History of Mexico

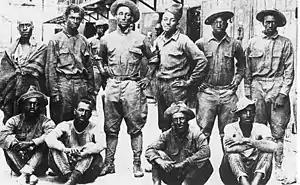
Buffalo Soldiers of the American 10th Cavalry Regiment taken prisoner during the Battle of Carrizal, Mexico in 1916.

Madero was ousted and killed in February 1913 during a coup d'état now known as the Ten Tragic Days. General Victoriano Huerta, one of Díaz's former generals and a nephew of Díaz, Félix Díaz, plotted with the US ambassador to Mexico, Henry Lane Wilson, to topple Madero and reassert the policies of Díaz. Within a month of the coup, rebellions started spreading in Mexico, most prominently by the governor of the state of Coahuila, Venustiano Carranza, along with old revolutionaries demobilized by Madero, such as Pancho Villa. The northern revolutionaries fought under the name of the Constitutionalist Army, with Carranza as the "First Chief" ("primer jefe"). In the South, Emiliano Zapata continued his rebellion in Morelos under the Plan of Ayala, calling for the expropriation of land and redistribution to peasants. Huerta offered peace to Zapata, who rejected it.